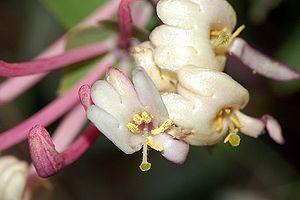
cf. Lonicera implexa, Bedarieux Orb, Languedoc-Roussillon, France